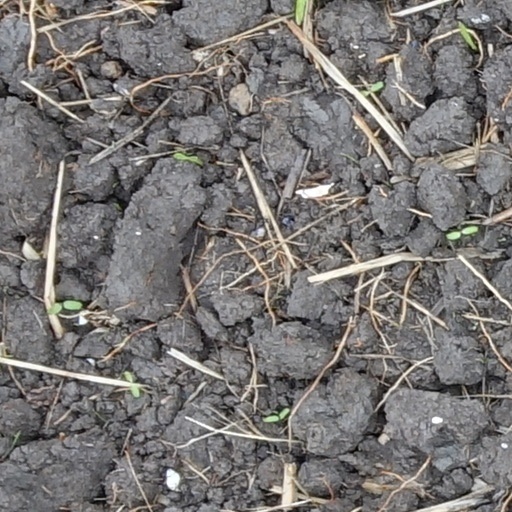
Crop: wheat